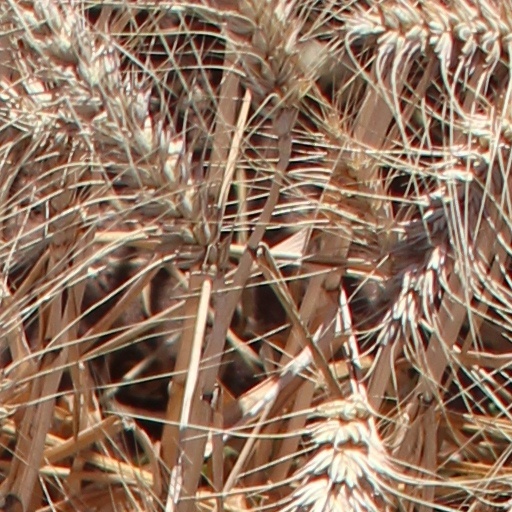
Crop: wheat